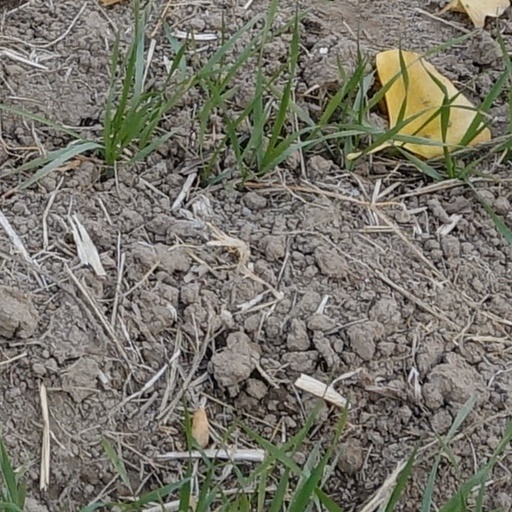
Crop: wheat